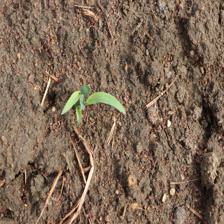
Label: Sorghum